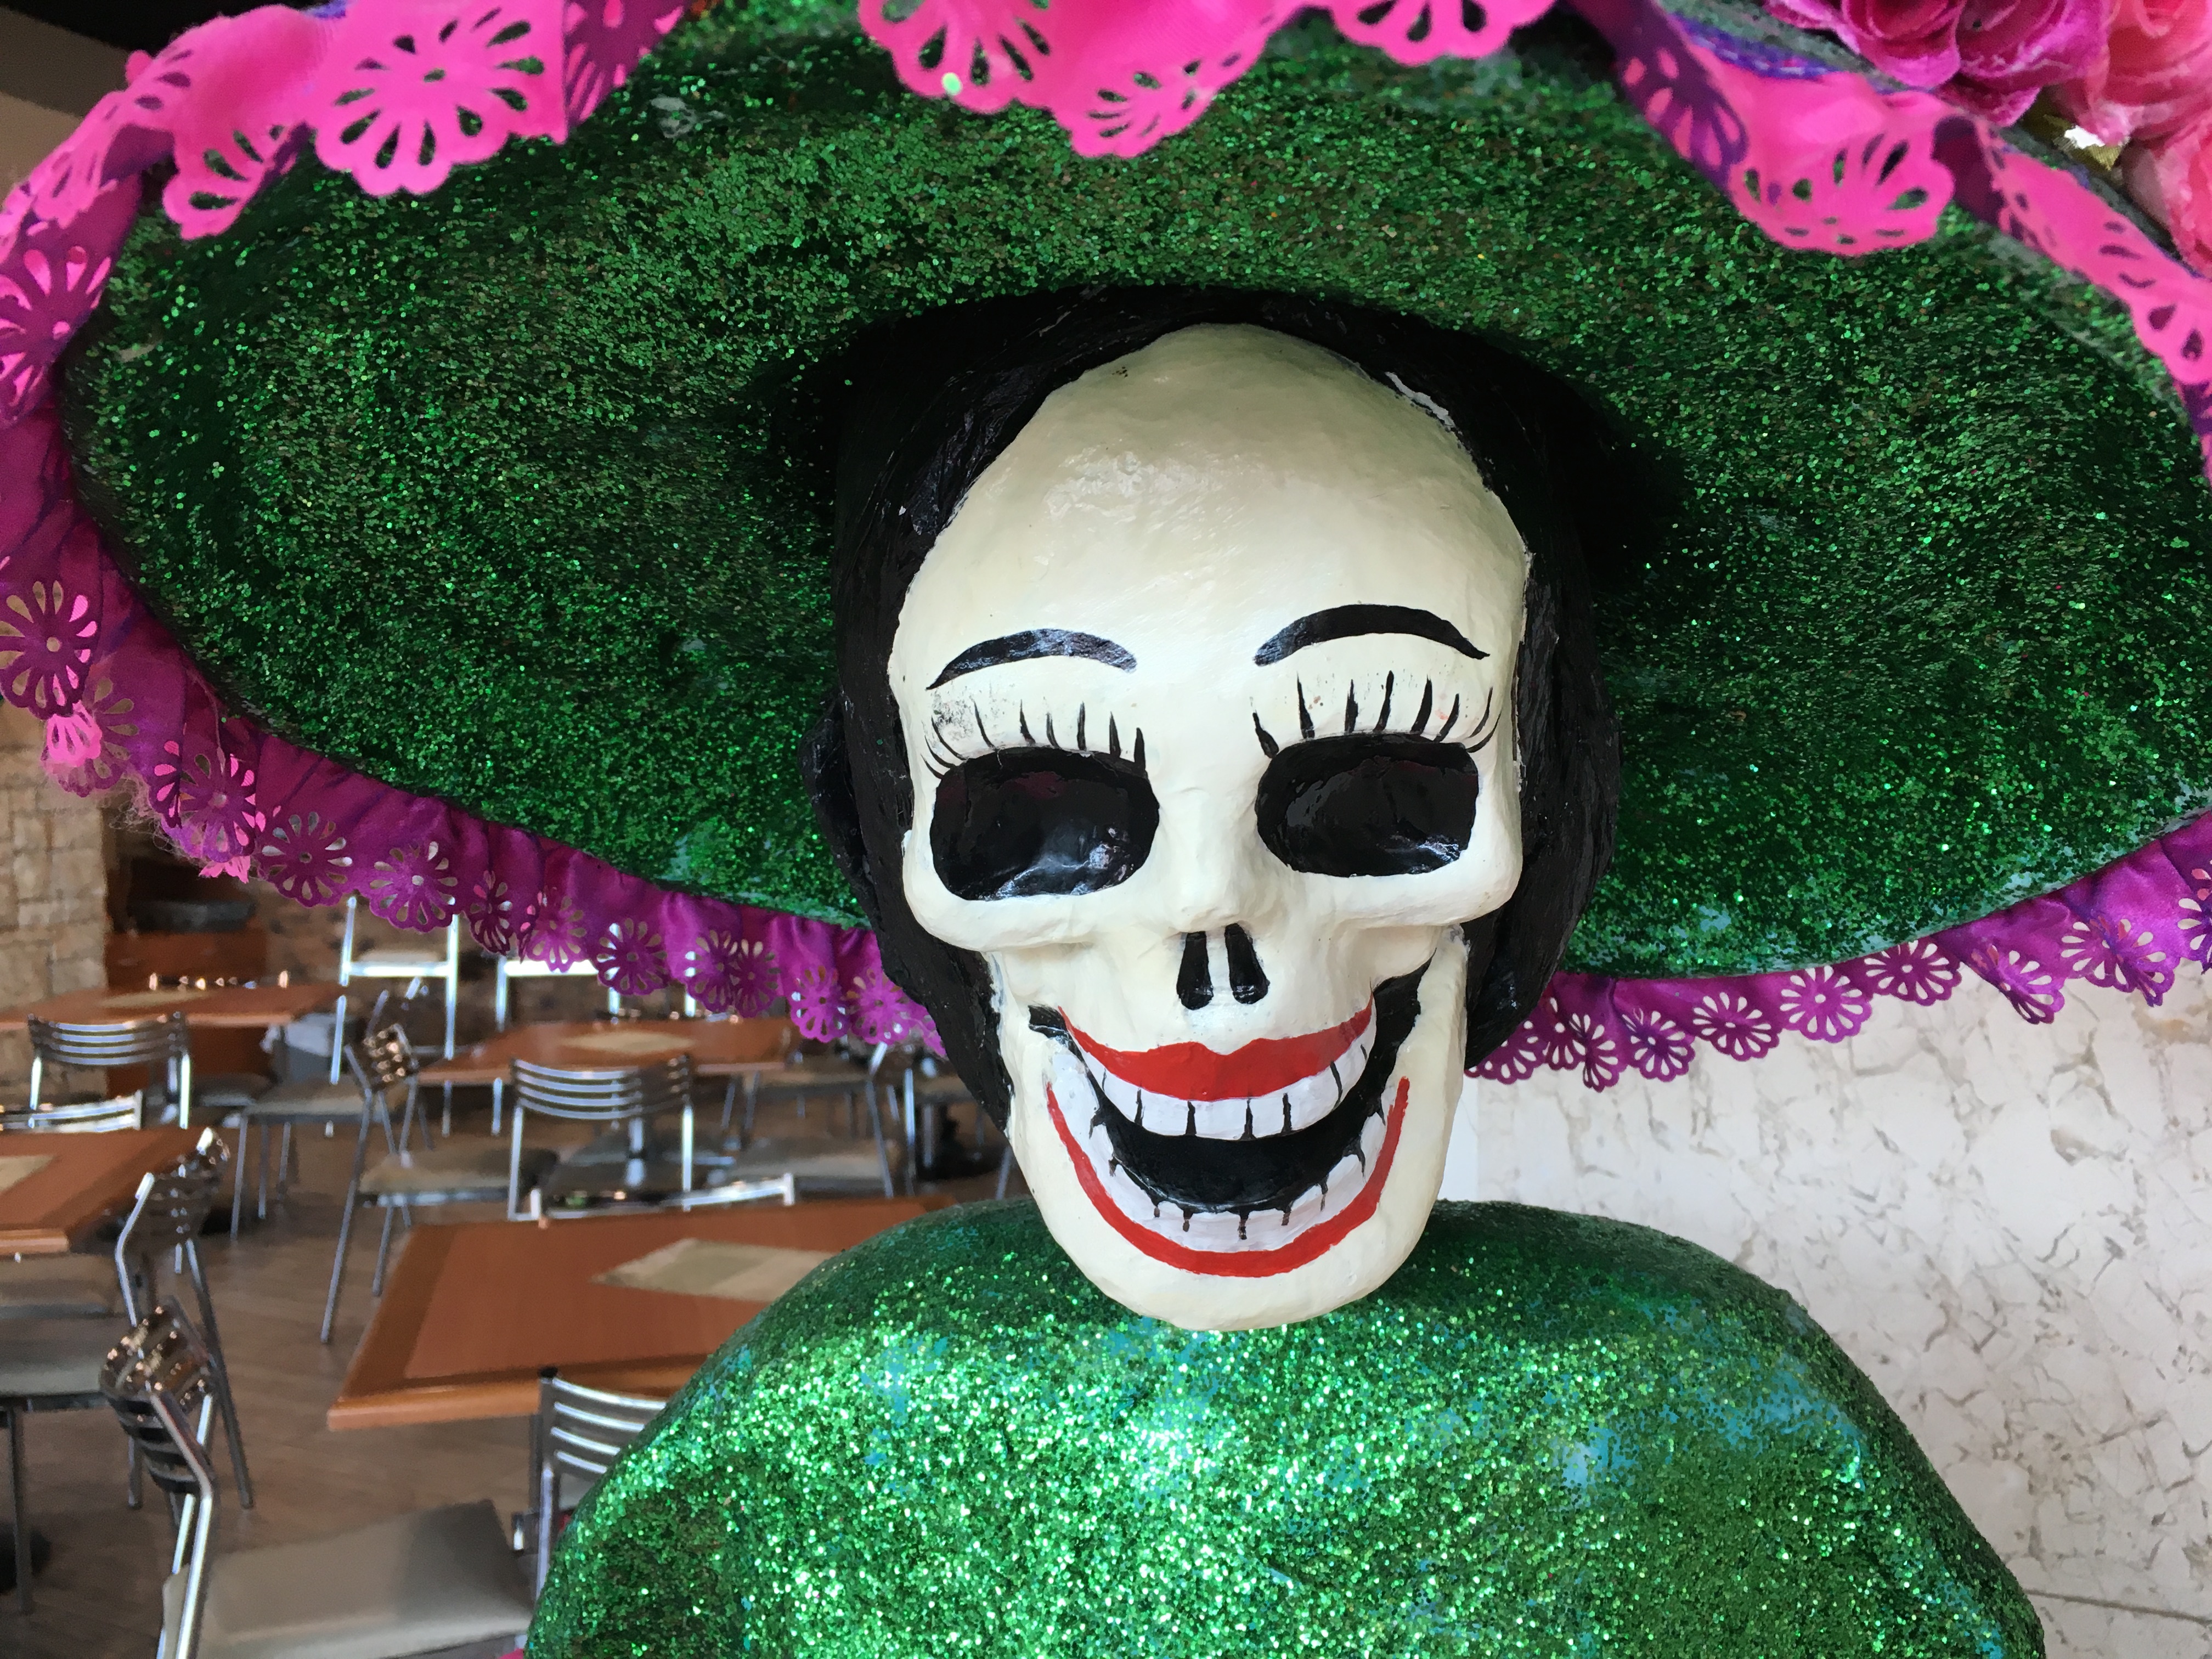
green, carnival, color, holiday, clothing, art, festival, costume, masque